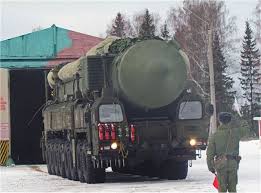
Label: Rs-24